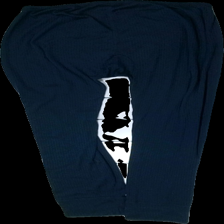
View: back
Type: Trousers
Category: Ladies
Brand: Everest
Colors: Blue
Material: 100% polyester
Cut: None
Size: XL
Season: Winter
Price range: <50
Recommended usage: Export